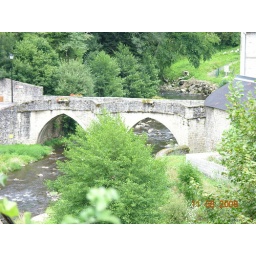
The old bridge over the river in the lower part of the old town